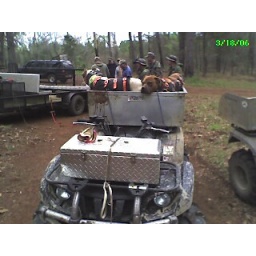
catch dogs used in wild hog hunting